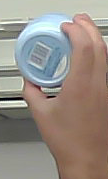
Product: nivea_baby